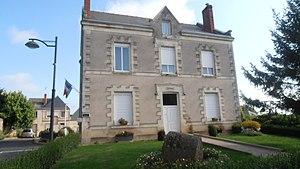
La mairie de St Clément de la Place
Saint-Clément-de-la-Place est une commune française située dans le département de Maine-et-Loire, en région Pays de la Loire.